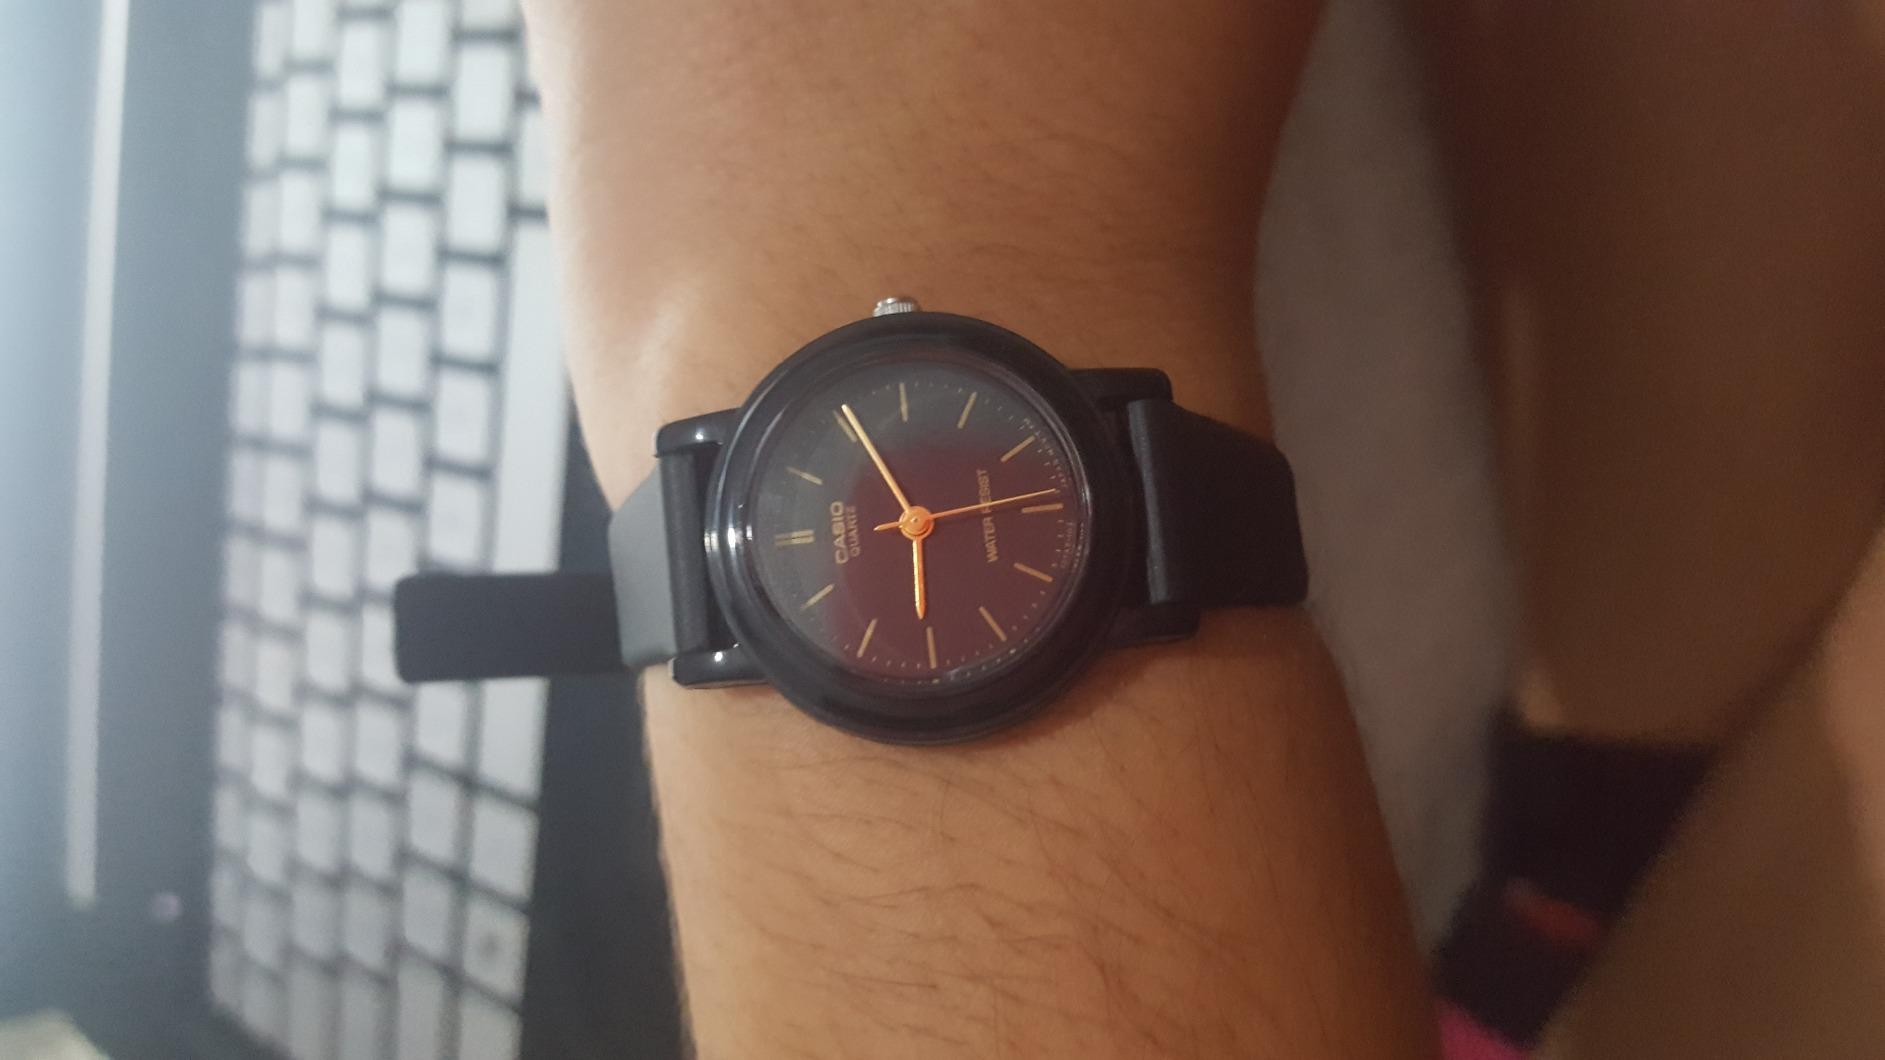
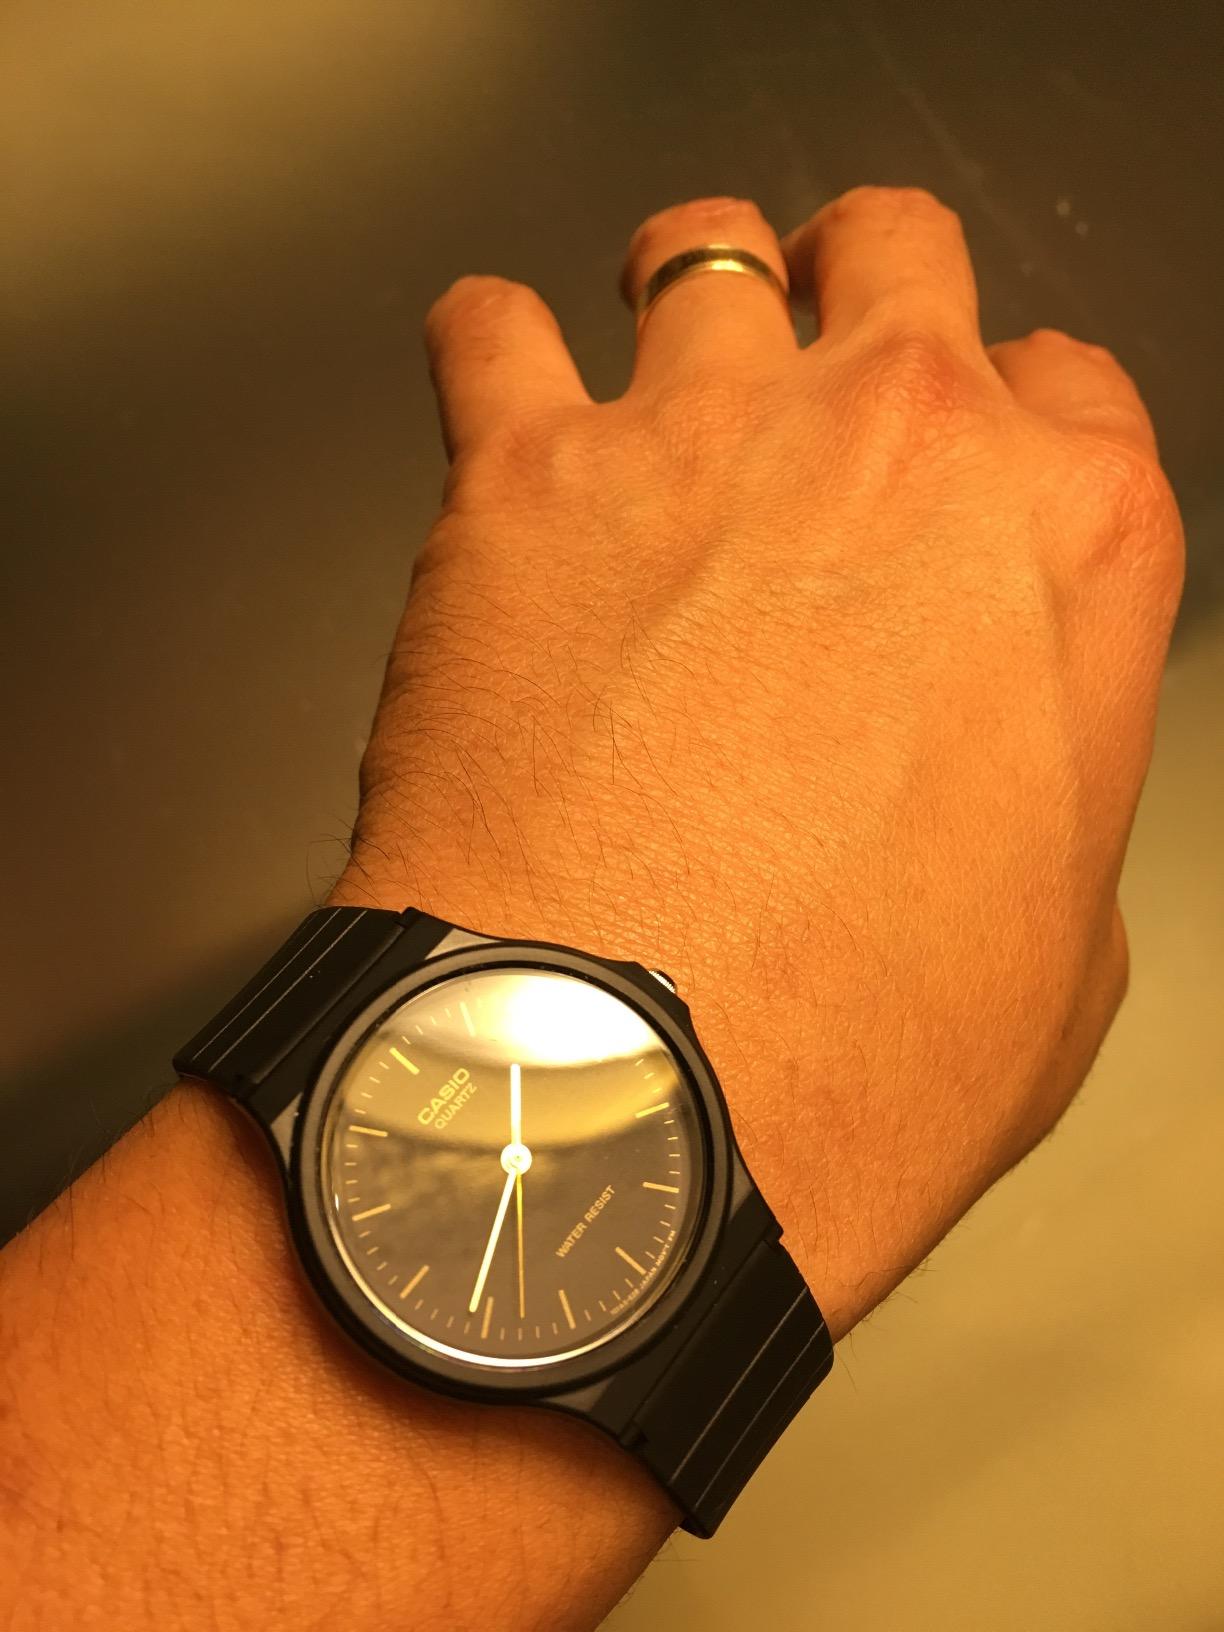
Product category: accessories_watch
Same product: no